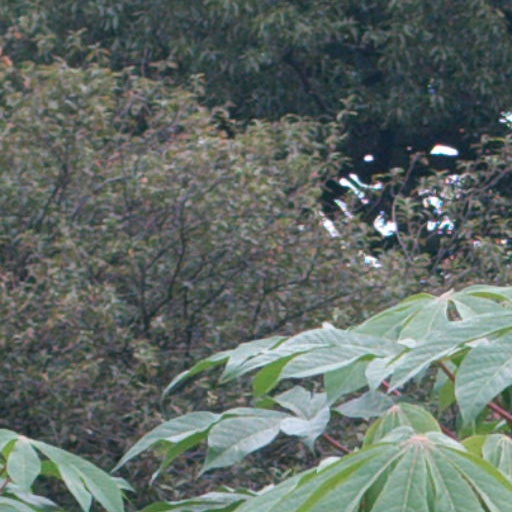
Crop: cassava